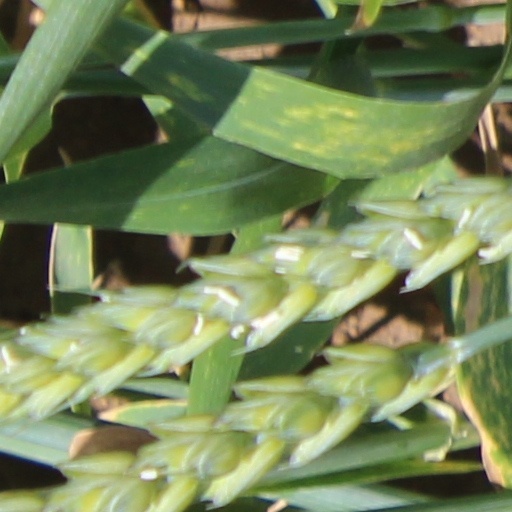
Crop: wheat